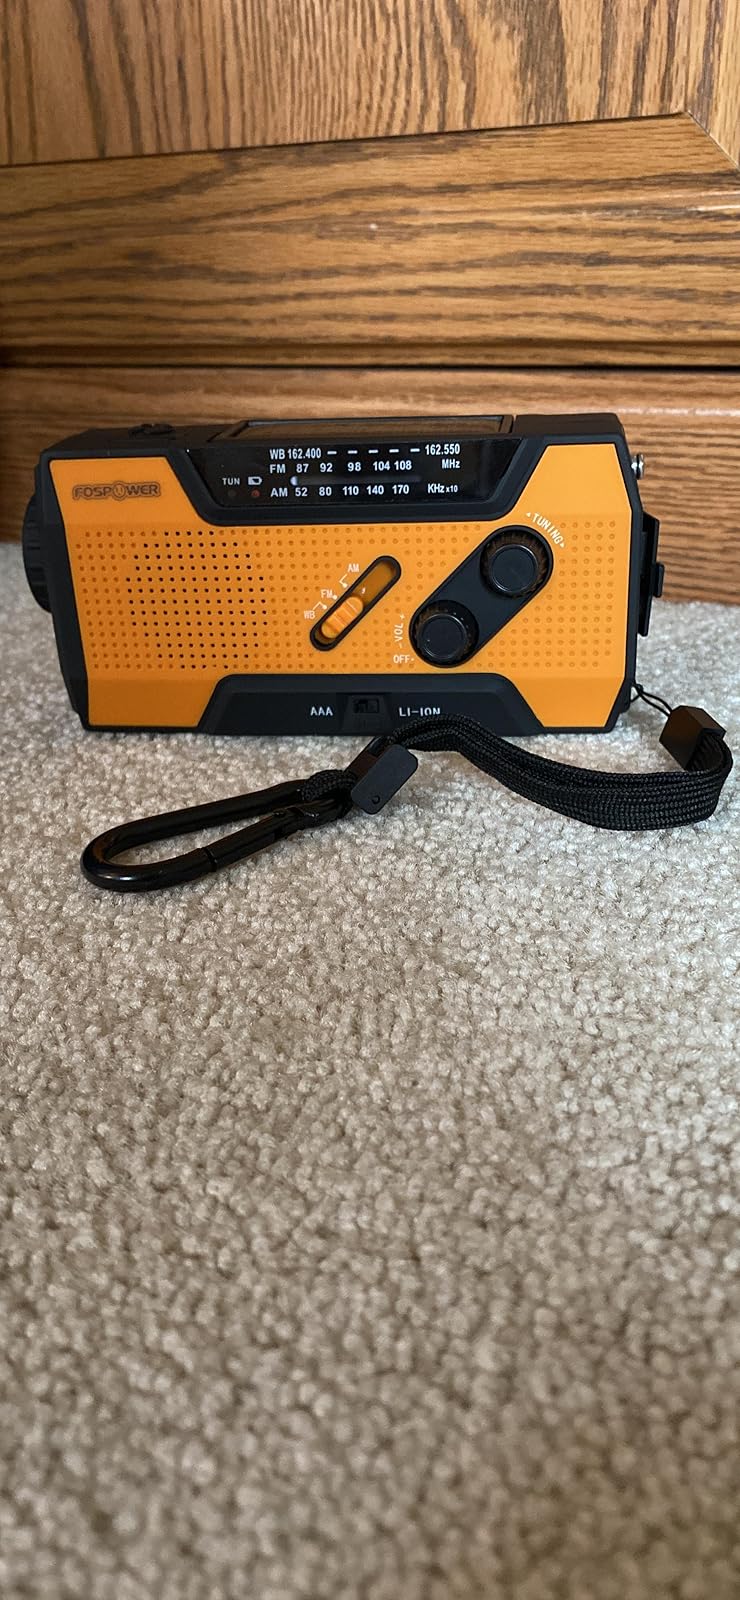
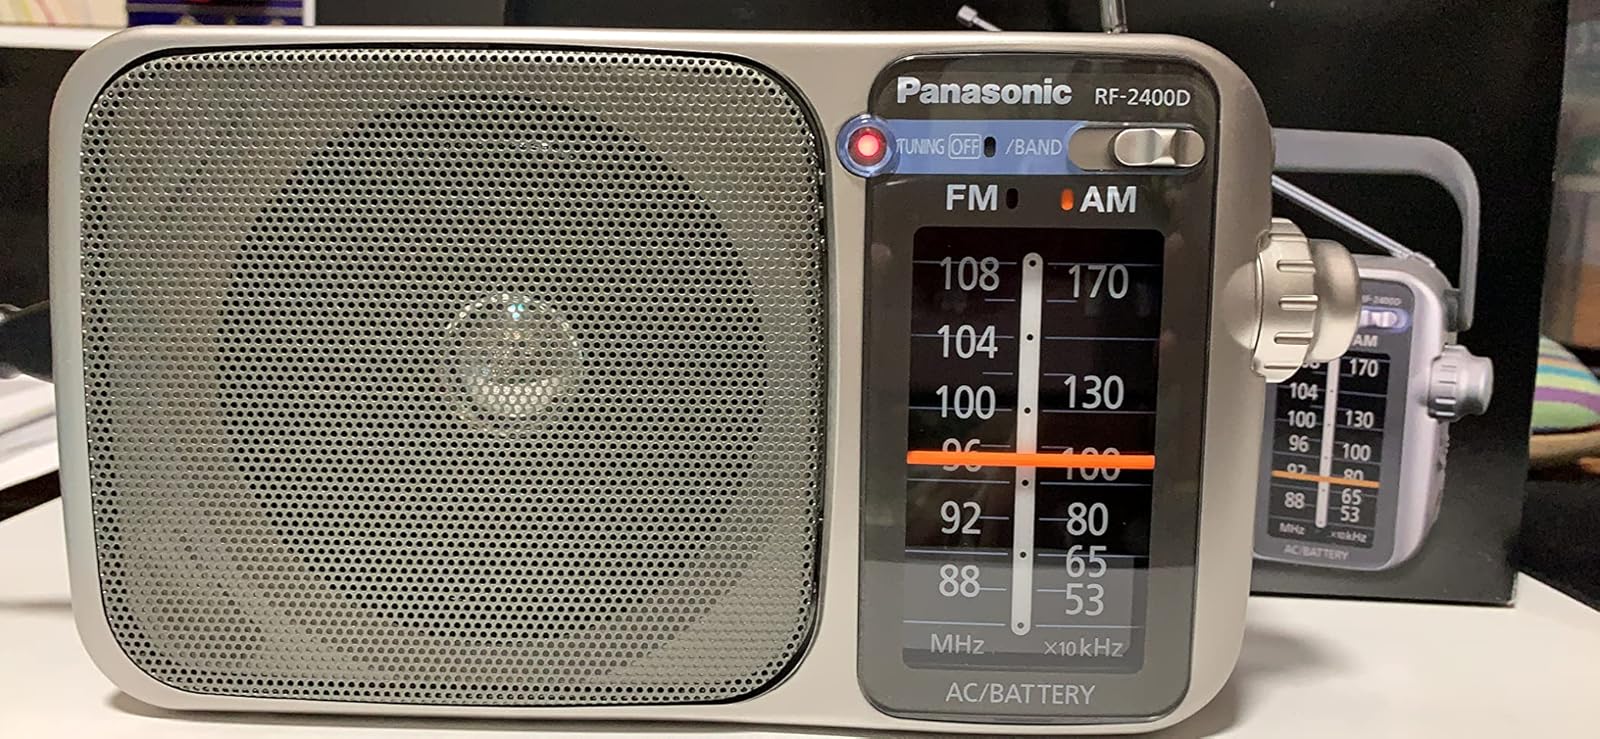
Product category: radio
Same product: no